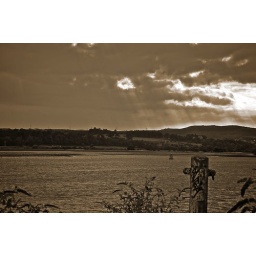
Bowling on the river Clyde near Dumbarton on the waterfront boats bridges scotland